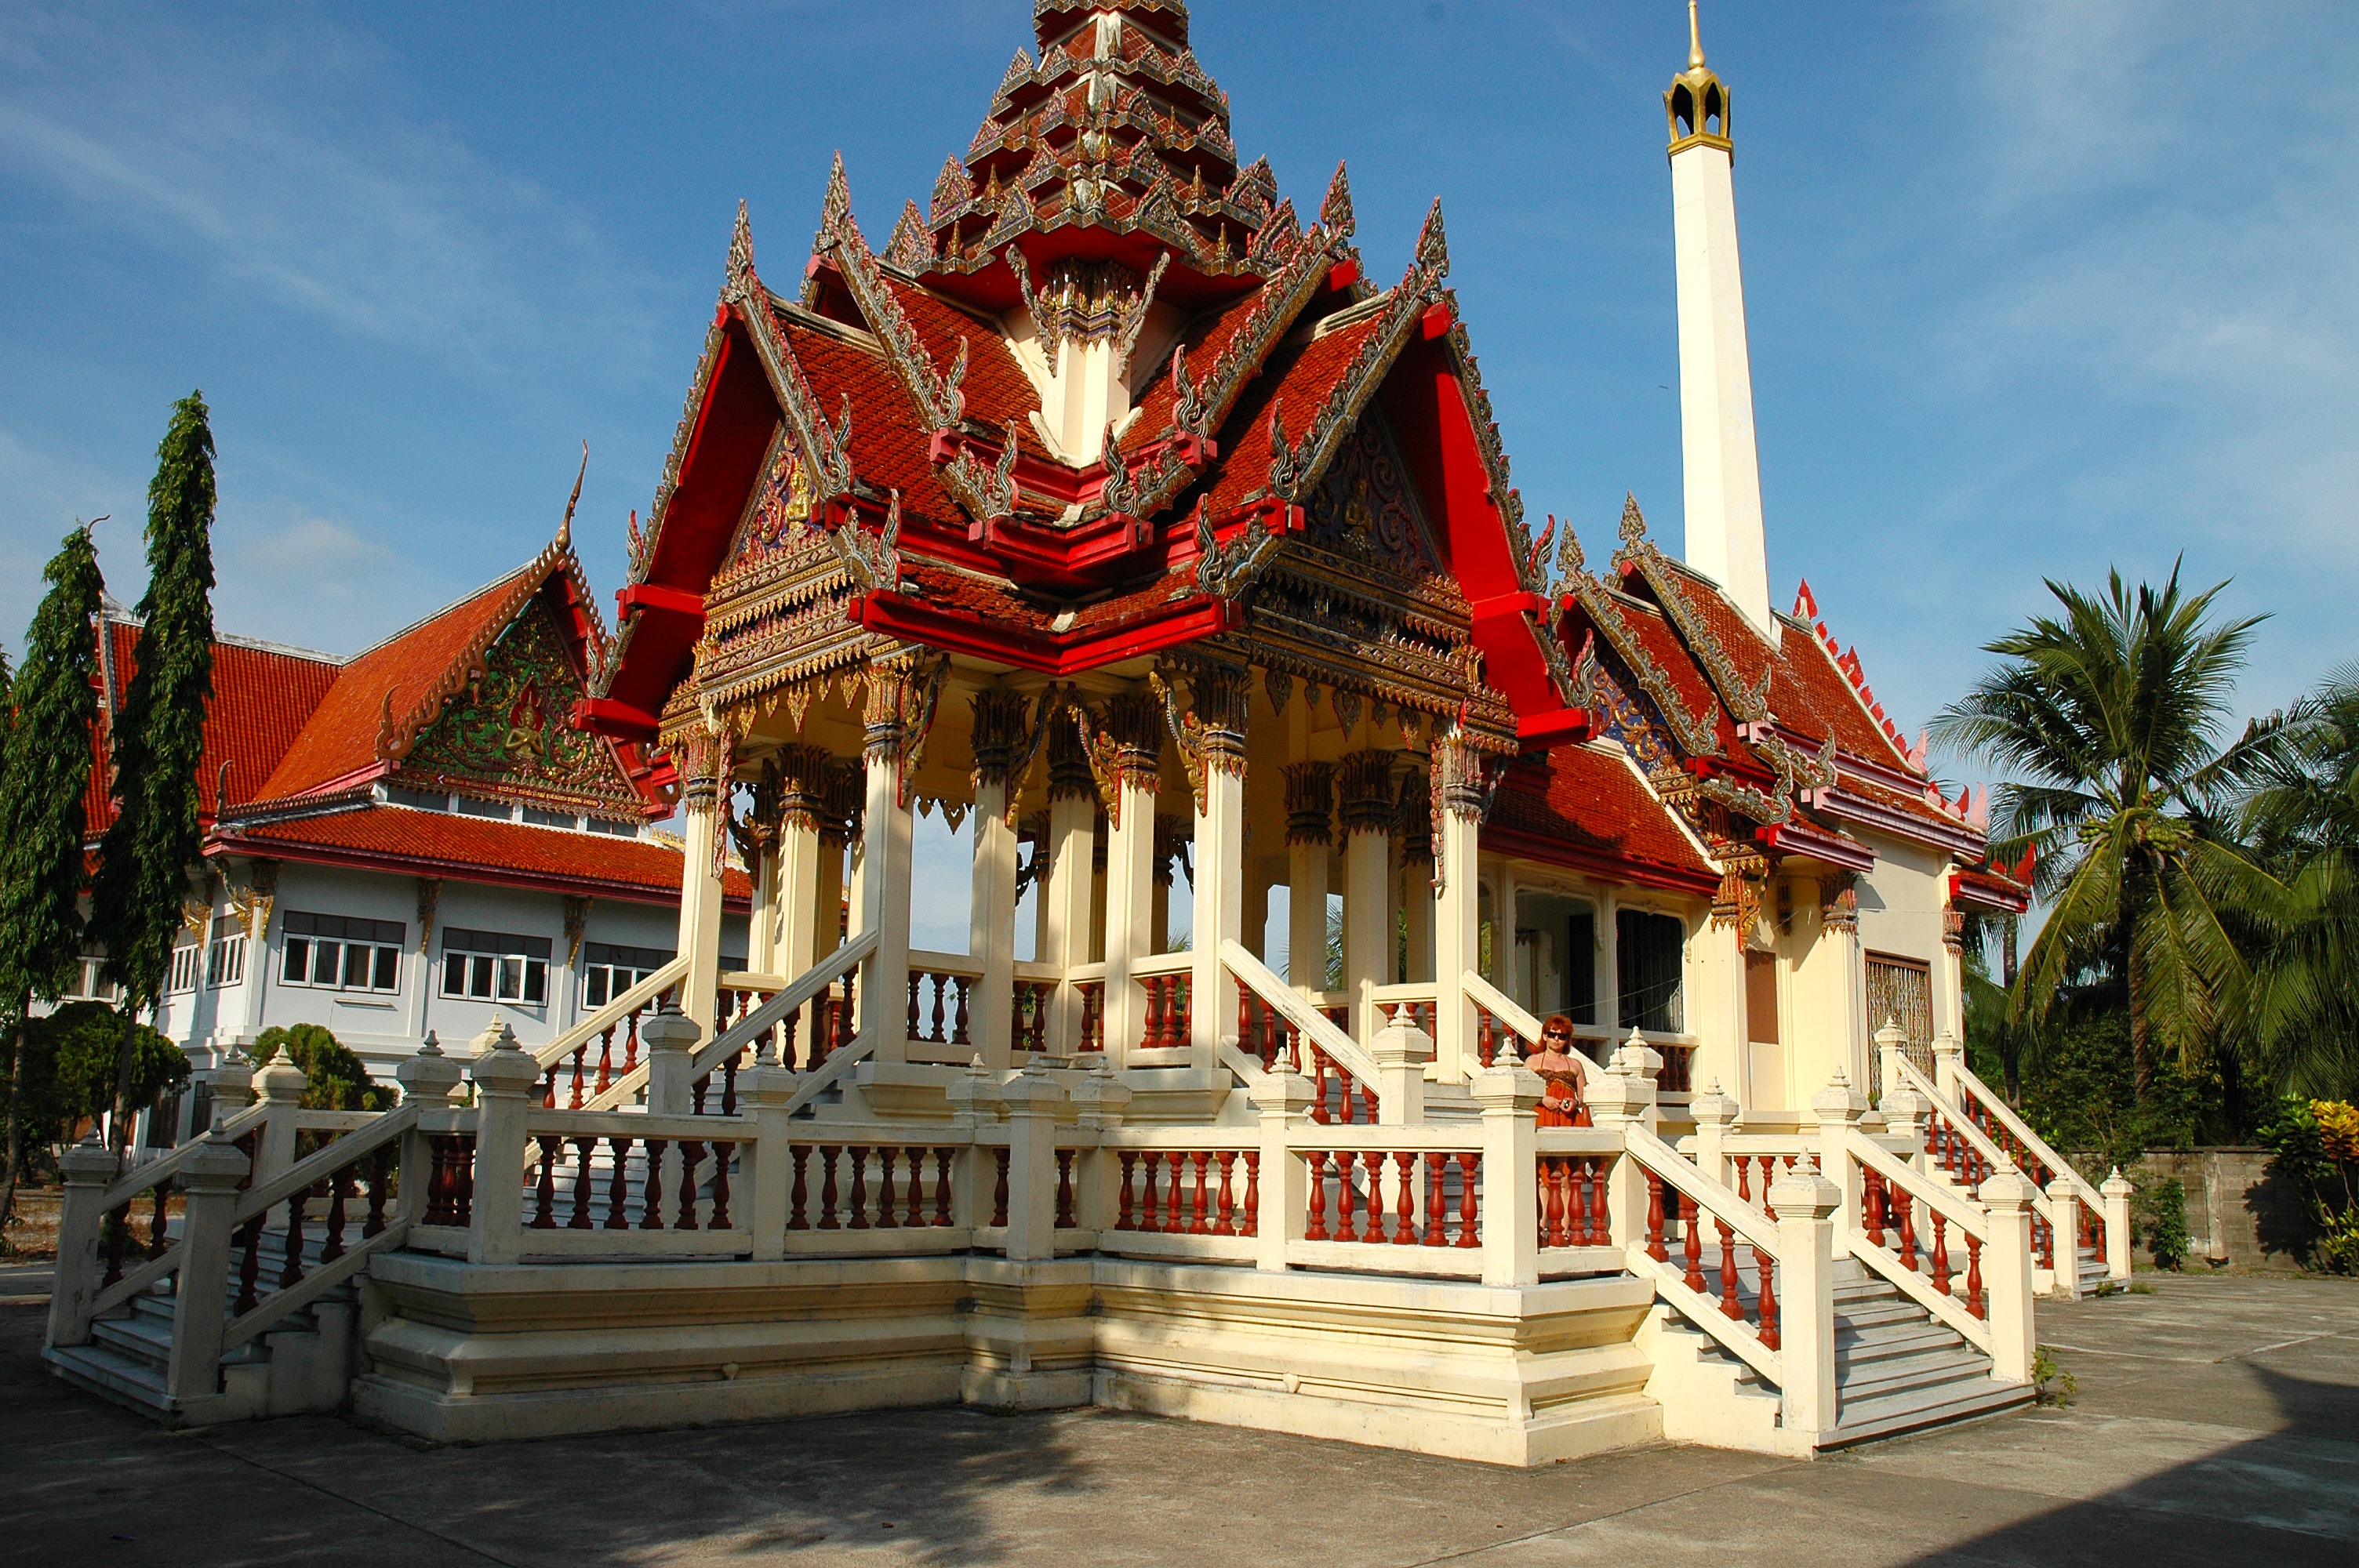
building, palace, place of worship, thailand, temple, shrine, chinese architecture, pattaya, wat, hindu temple, historic site, shinto shrine